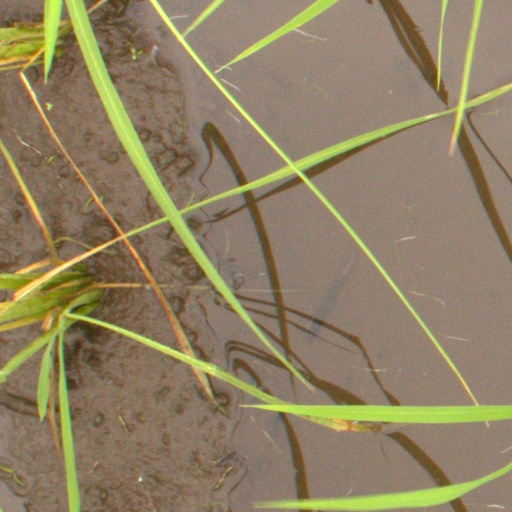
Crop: rice